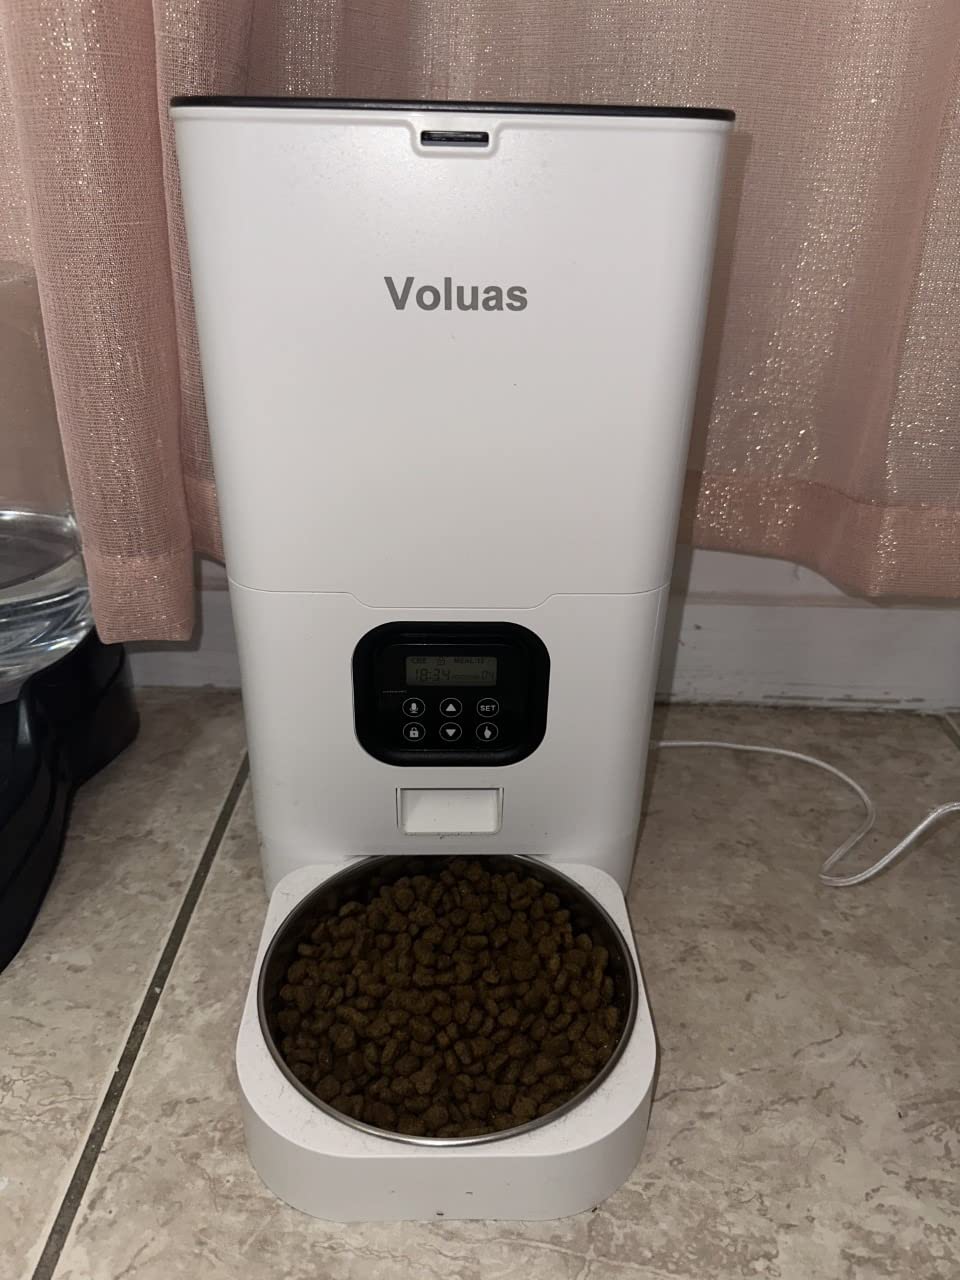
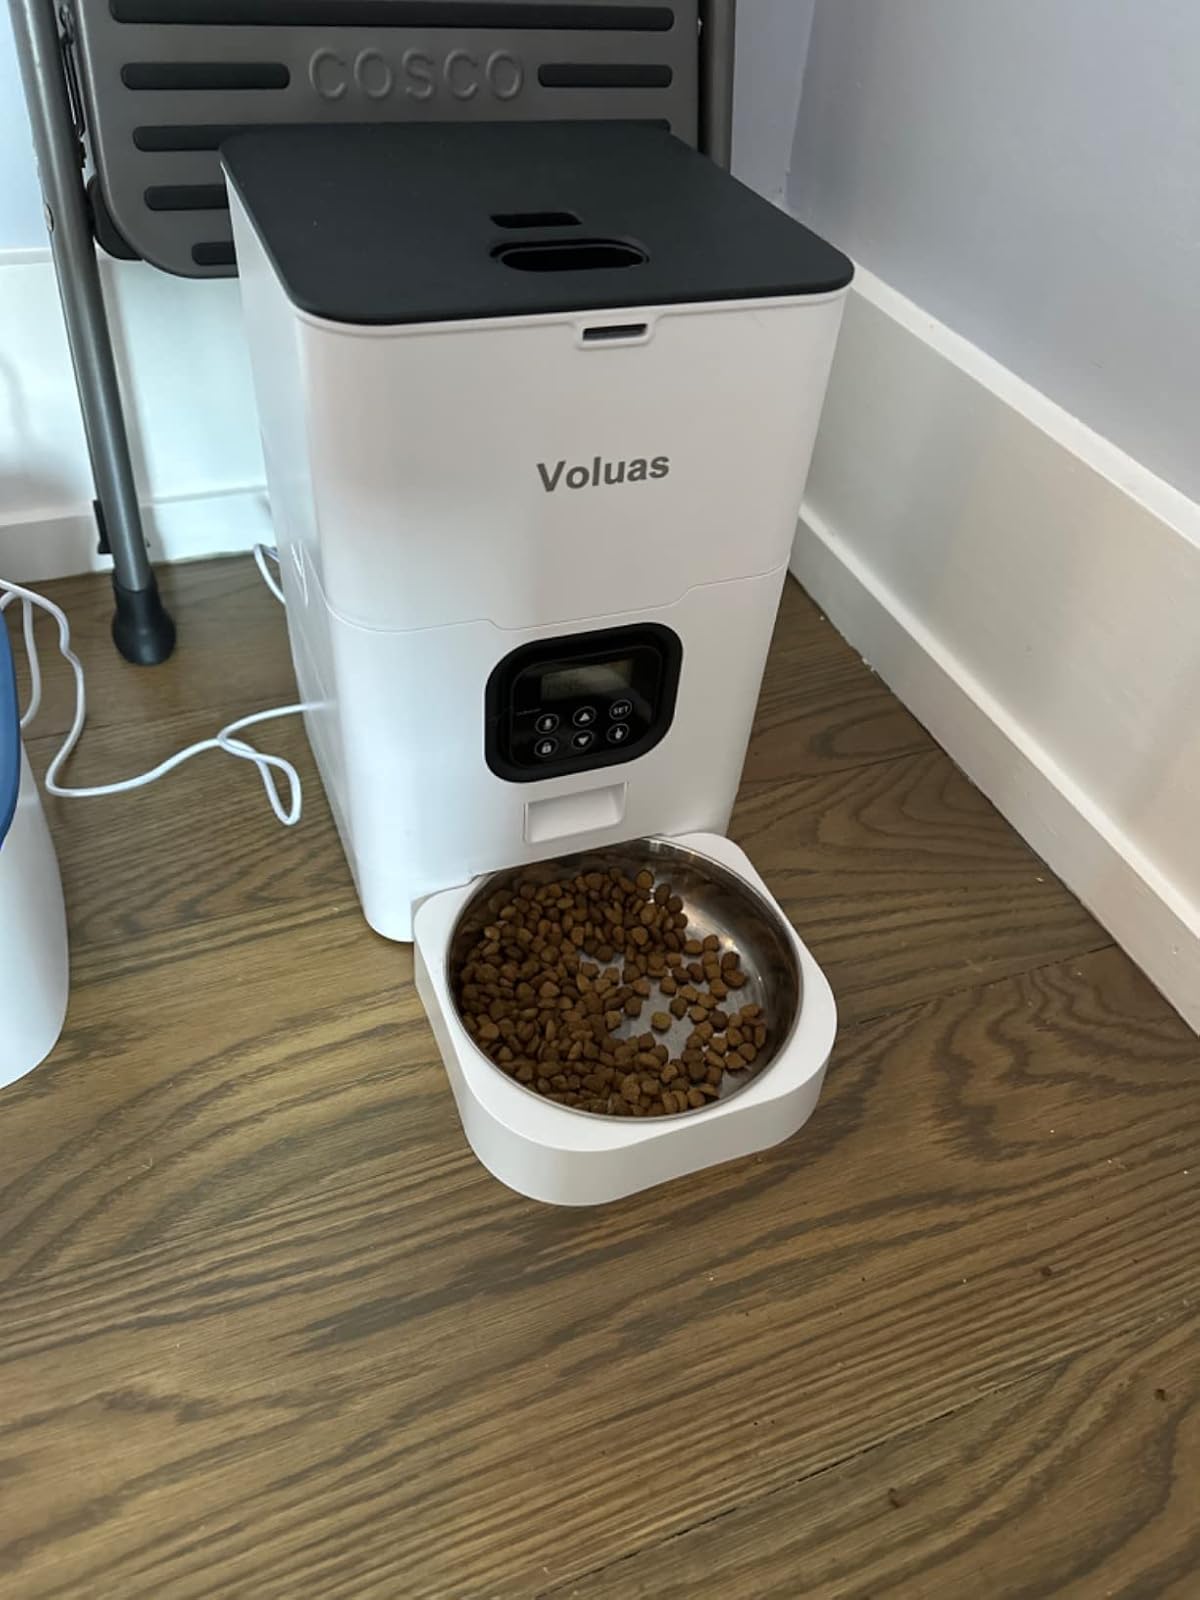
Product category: items_feeder
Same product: yes